John Milne Bramwell

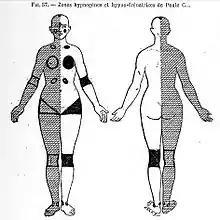
Pitres' 1884 diagram of the 'hypnogenetic zones' and 'hypno-arresting zones' on his patient, "Paule C—"

Around 1885, an associate of Charcot, Albert Pitres, another famous French neurologist at the Salpêtrière hospital, in a throwback to phreno-mesmerism, went even further, claiming that he had discovered "zones hypnogènes", or "hypnogenetic zones" which, he said, when stimulated threw people into the hypnotic state, and "zones hypnofrénatrices" or "hypno-arresting zones", which, when stimulated, abruptly threw people out of that same hypnotic state (Pitres, 1891, passim).